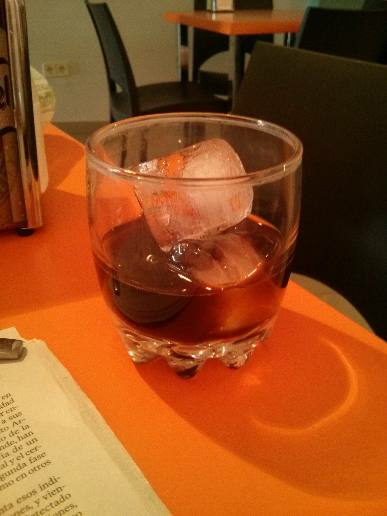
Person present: No